Nuclear weapon

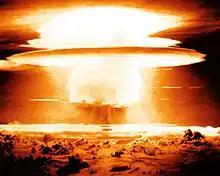
Mushroom cloud from the explosion of Castle Bravo, the largest nuclear weapon detonated by the US, in 1954

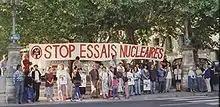
Demonstration against nuclear testing in Lyon, France, in the 1980s

Over 500 atmospheric nuclear weapons tests were conducted at various sites around the world from 1945 to 1980. Radioactive fallout from nuclear weapons testing was first drawn to public attention in 1954 when the Castle Bravo hydrogen bomb test at the Pacific Proving Grounds contaminated the crew and catch of the Japanese fishing boat "Lucky Dragon". One of the fishermen died in Japan seven months later, and the fear of contaminated tuna led to a temporary boycotting of the popular staple in Japan. The incident caused widespread concern around the world, especially regarding the effects of nuclear fallout and atmospheric nuclear testing, and "provided a decisive impetus for the emergence of the anti-nuclear weapons movement in many countries".